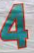
Number: 4